Hash oil

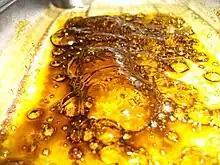
Hash oil being purged of excess butane which forms bubbles as the solvent evaporates

Most of the solvents employed vaporize quickly and are flammable, making the extraction process dangerous. Several explosion and fire incidents related to hash oil manufacturing attempts in homes have been reported.